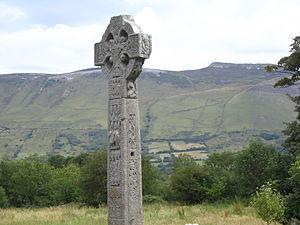
Drumcliff ou Drumcliffe est un village du comté de Sligo en Irlande, à 8 km au nord de la ville de Sligo sur la N15 au pied de Benbulben.